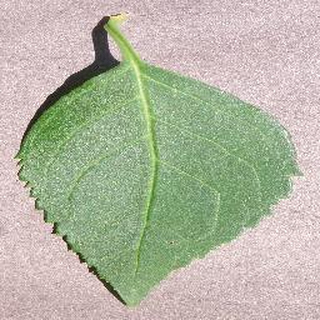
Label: healthy_cherry